Lustleigh

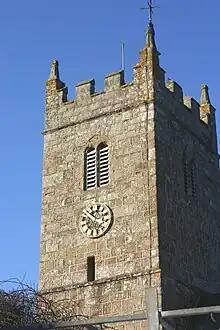
Church tower of St John the Baptist, Lustleigh

Lustleigh currently has the Church of St John the Baptist as the Church of England parish church, located centrally in the village, as well as a Baptist Church just outside the village centre on Rudge Hill, and was built in around 1853 by people of the village, most notably including the large Amery family, who have one of the longest associations with the village.